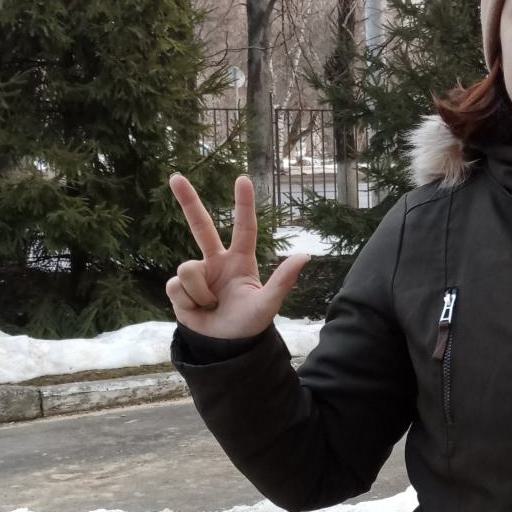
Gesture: three2